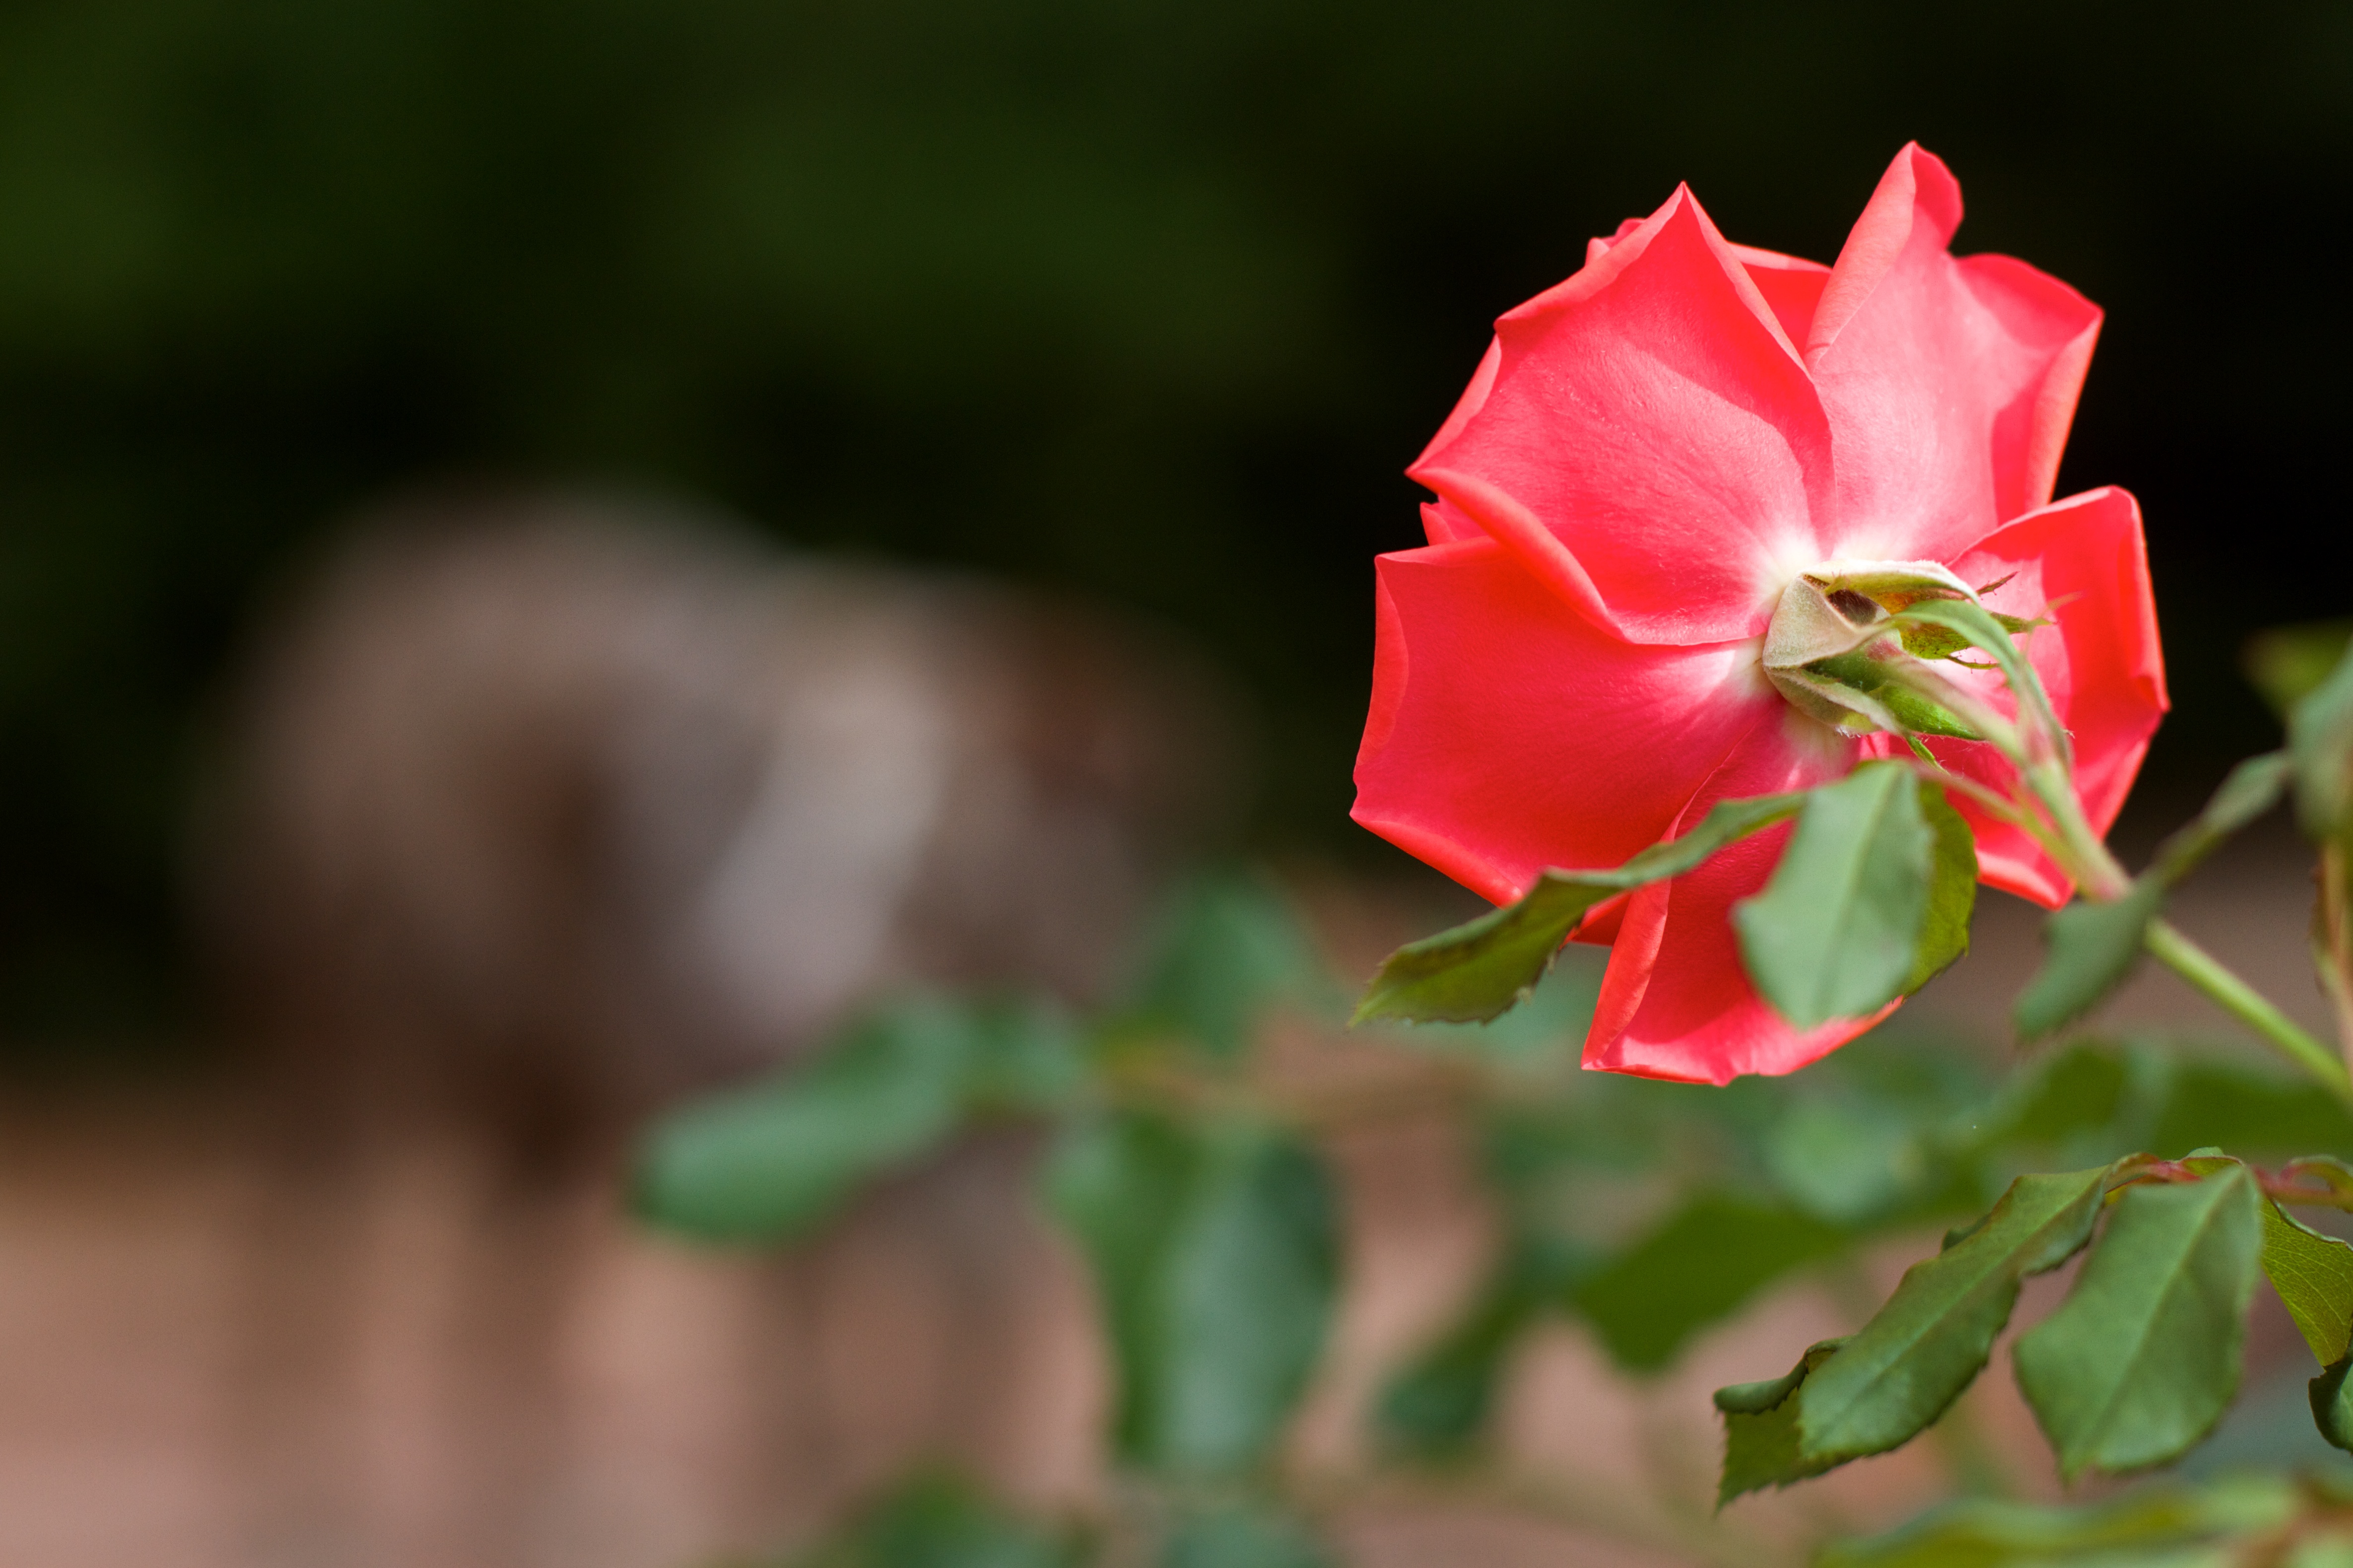
nature, blossom, plant, leaf, flower, petal, rose, green, red, botany, flora, close up, bud, macro photography, flowering plant, garden roses, rose family, plant stem, land plant